Blandia

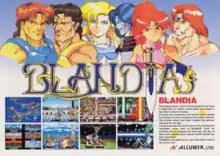
PAL region flyer of "Blandia".

is a weapons-based versus fighting game developed and released into video arcades by Allumer in 1992. It is the sequel to Allumer's "Gladiator". Along with Strata's "Time Killers", "Blandia" is one of the earliest weapon-based fighting games modeled on the success of Capcom's "Street Fighter II", a subgenre later typified by SNK's "Samurai Shodown" and "The Last Blade".